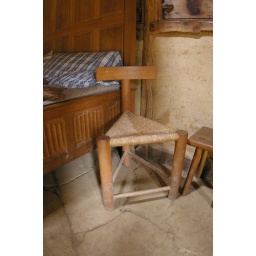
Three legged chair in the tradesmans house